Palani Hills

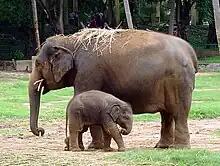
Indian elephant

The Palani hills are the easternmost part of the Western Ghats of India, which is one of the 25 biodiversity hotspots of the world. Some of the very rare and endangered plants and animals of India are found here. including intact relics of primary indigenous vegetation and a large number of non-native plants.